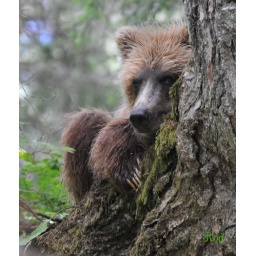
Abandoned brown bear cub near Seward, Alaska.      Rod